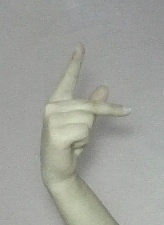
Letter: dha